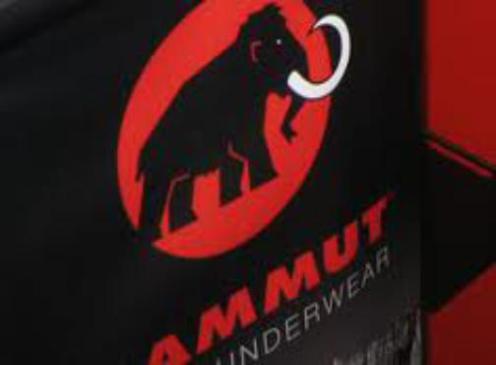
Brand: mammut
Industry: Sports